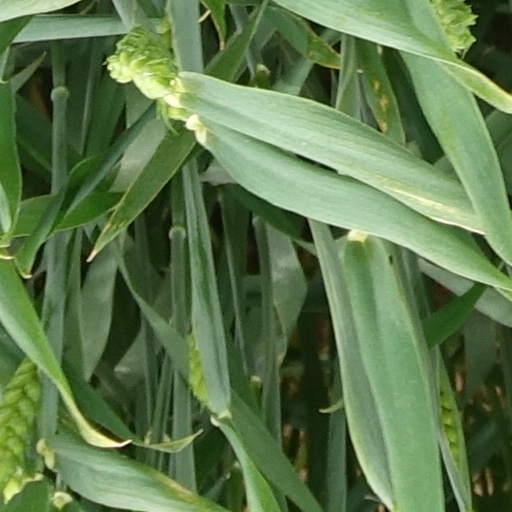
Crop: wheat